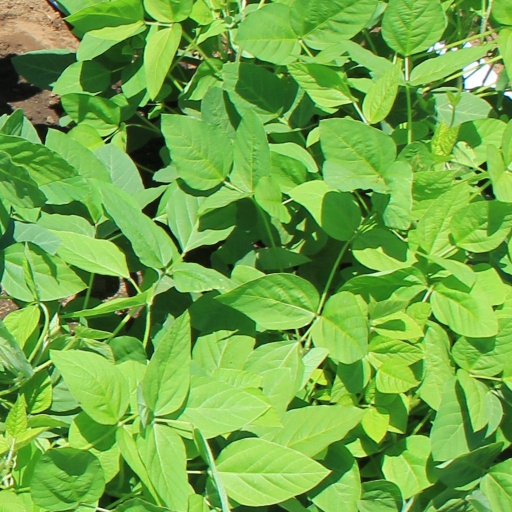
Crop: soybean